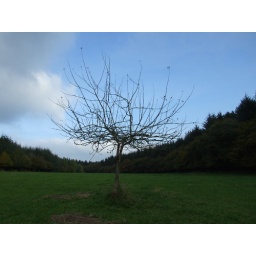
Crab apple in the deer pasture